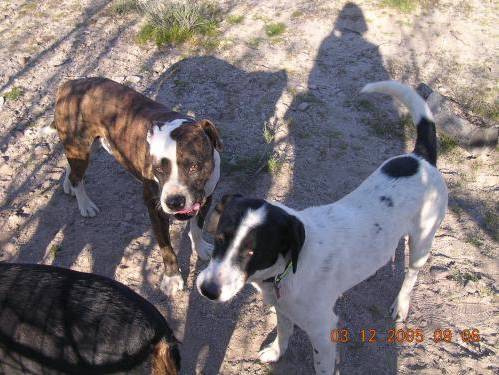
Label: dog